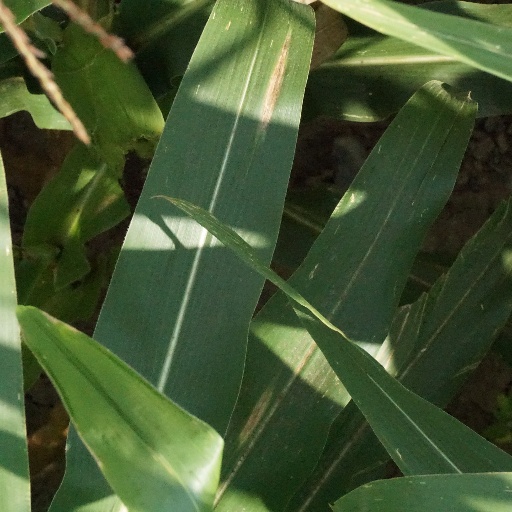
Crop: maize; corn